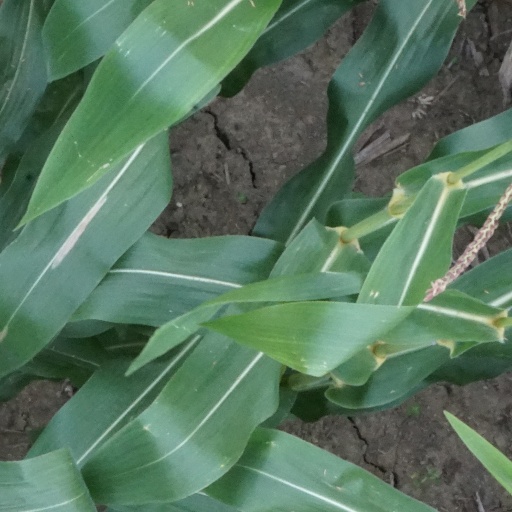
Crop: maize; corn